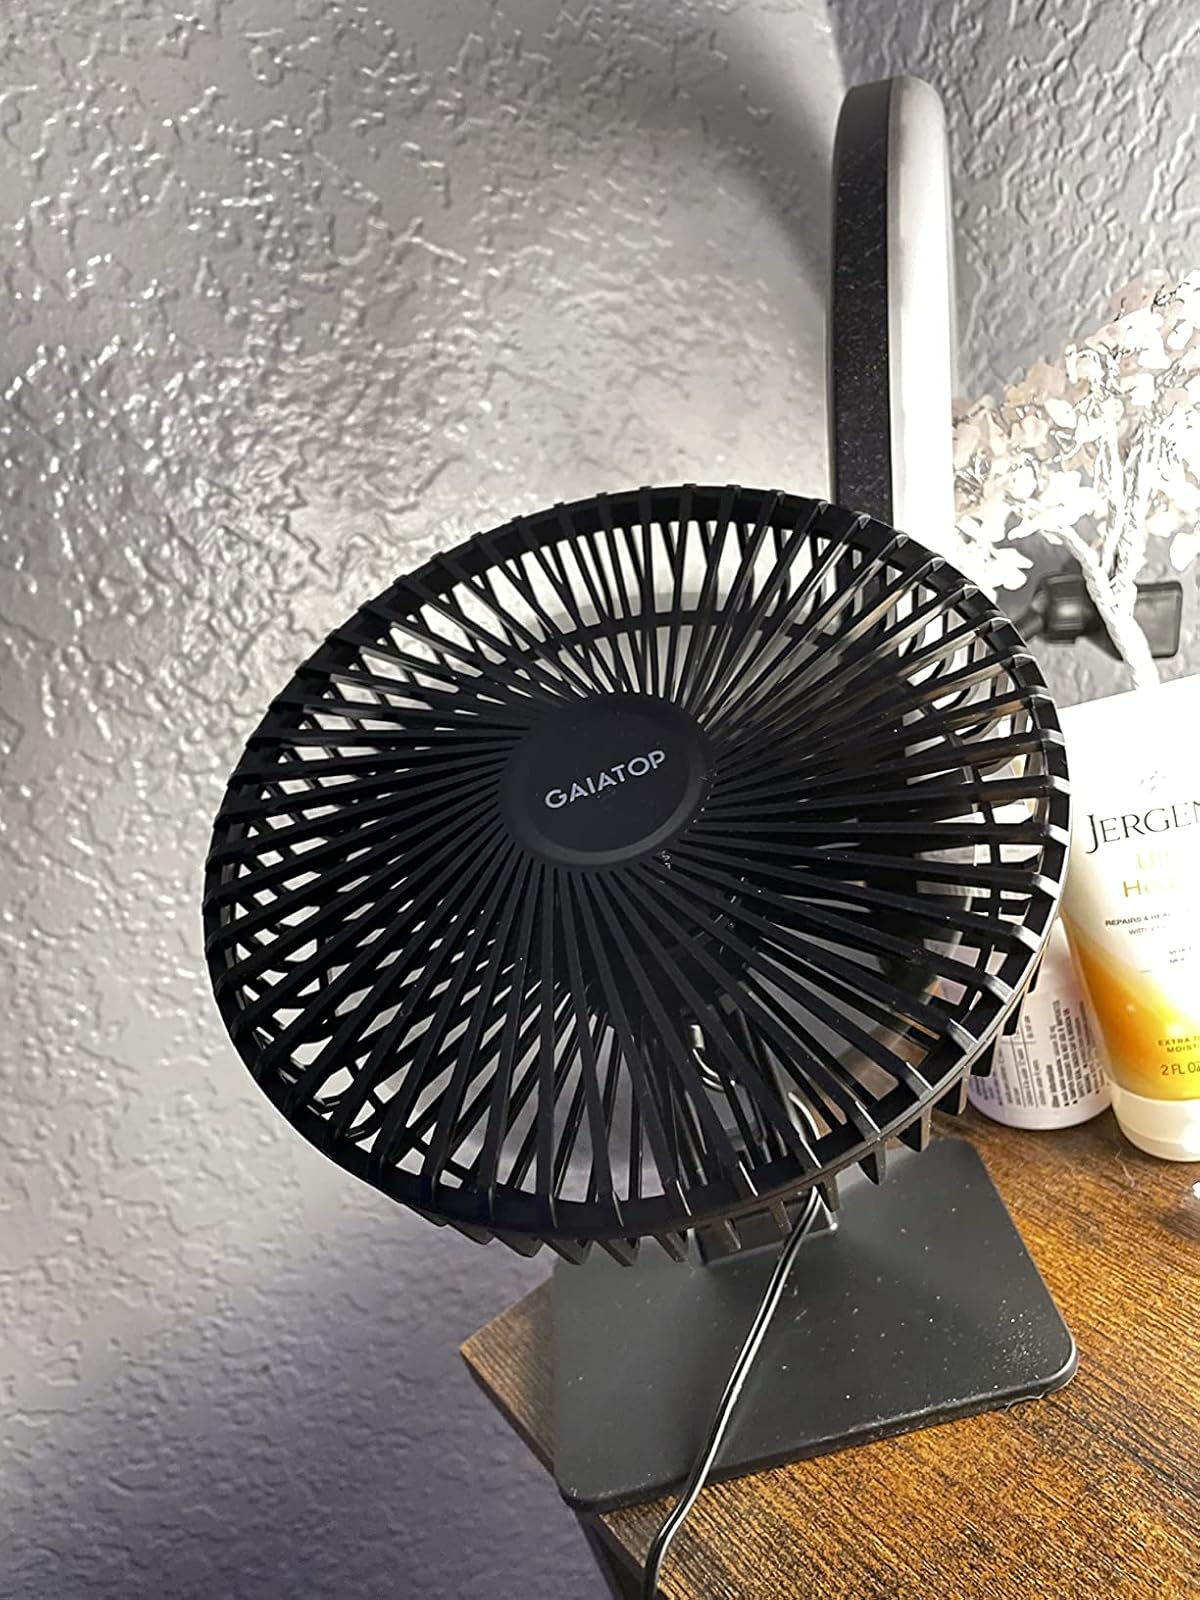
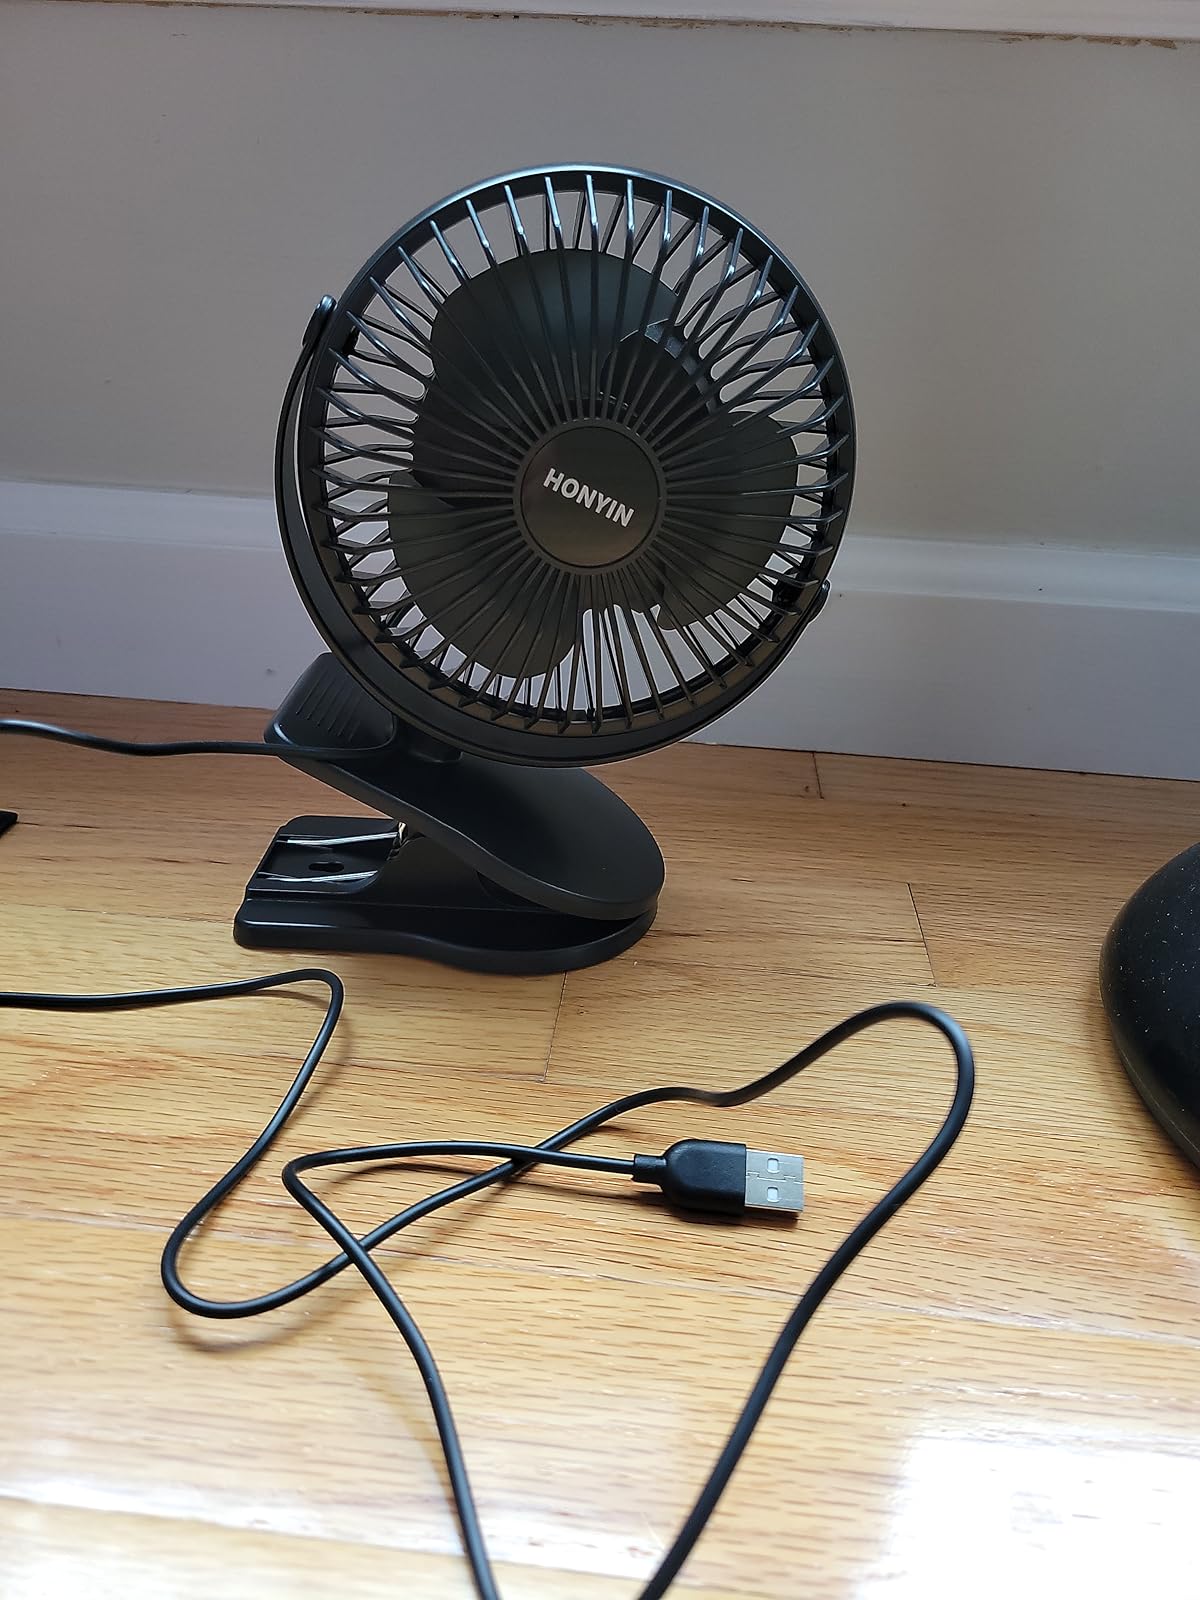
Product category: fan
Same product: no